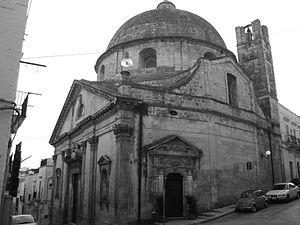
Ceglie Messapica est une commune de la province de Brindisi dans les Pouilles en Italie.